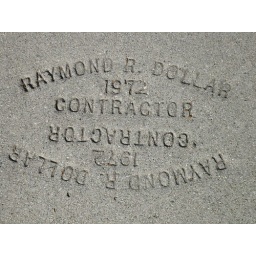
...put down the sidewalk outside the office in the year of our lord 1972.